MEED

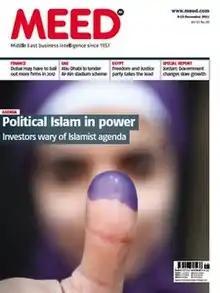
"MEED" magazine cover

MEED publishes a business-to-business magazine for subscribers every Friday featuring news, analysis and commentary, features, and interviews and a weekly special report. Circulation, according to a 2009 audit by ABC (Audit Bureau of Circulations UK), was 6'338.